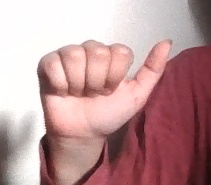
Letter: dhad